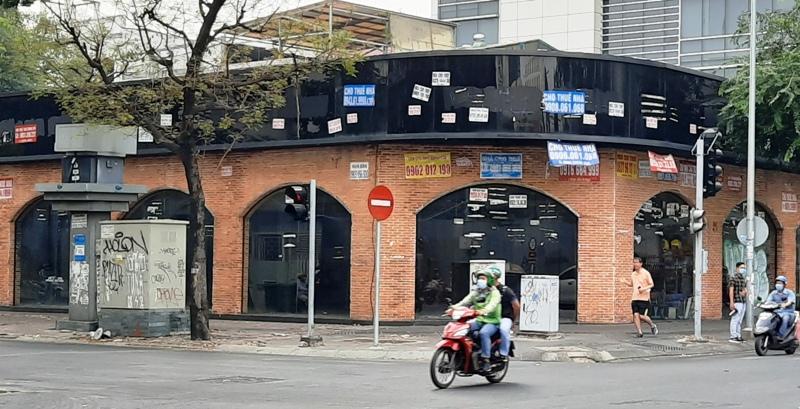
có một vài người xuất hiện ở trên vỉa hè